Hanawa Station

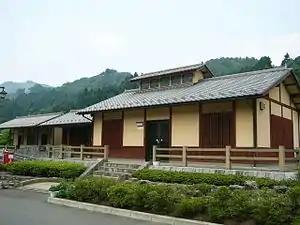
Hanawa Station, August 2004

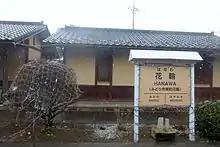
Station platform sign, 2015.

Hanawa Station is a station on the Watarase Keikoku Line and is from the terminus of the line at .